Jasmine

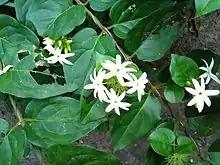
Common jasmine

Jasmine (botanical name: Jasminum, pronounced ) is a genus of shrubs and vines in the olive family of Oleaceae. It contains around 200 species native to tropical and warm temperate regions of Eurasia, Africa, and Oceania. Jasmines are widely cultivated for the characteristic fragrance of their flowers.